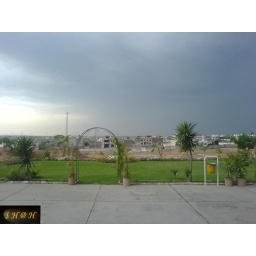
a pic while standing in da door of my hostel mess